Soul Train

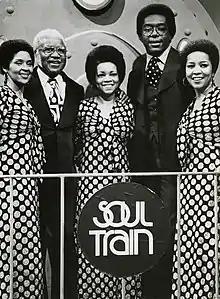
Cornelius (second from right) with The Staple Singers in 1974

The program's immediate success attracted the attention of another locally based firm—the Johnson Products Company (manufacturers of the Afro Sheen line of hair-care products)—and they later agreed to co-sponsor the program's expansion into broadcast syndication. Cornelius and "Soul Train"s syndicator targeted 25 markets outside of Chicago to carry the show, but stations in only seven other cities—Atlanta; Birmingham; Cleveland; Detroit; Houston; Los Angeles; and Philadelphia—purchased the program, which began airing on a weekly basis on October 2, 1971. By the end of the first season, "Soul Train" was on in the other eighteen markets.